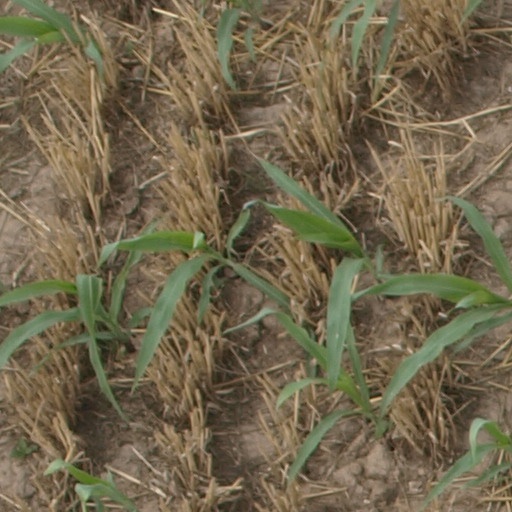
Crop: maize; corn